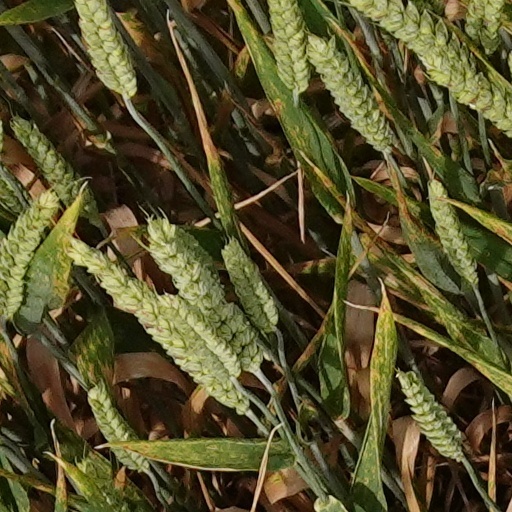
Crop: wheat